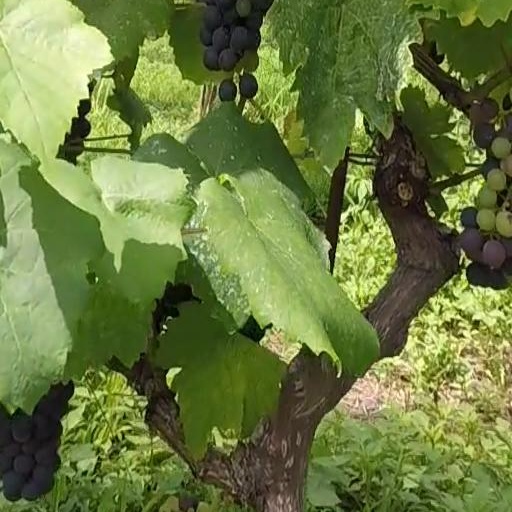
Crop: grape